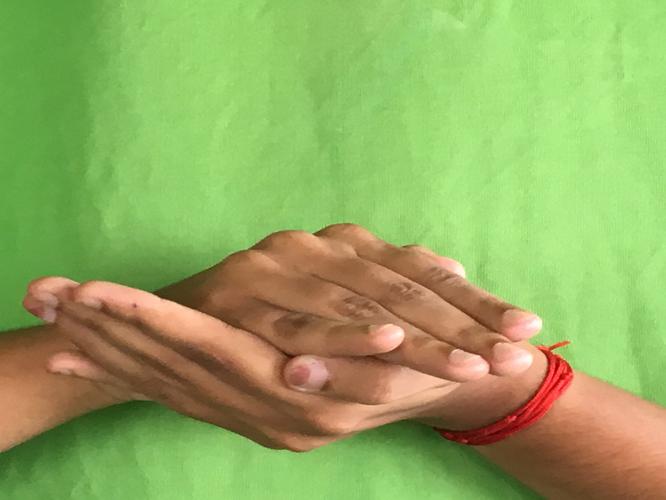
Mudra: Samputa
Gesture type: double_hand